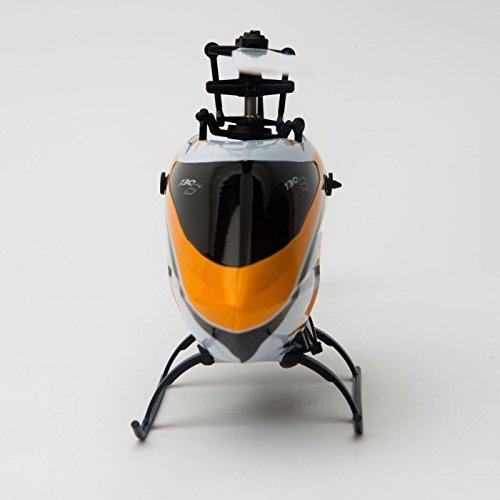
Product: Blade 130 S BNF Basic With Safe
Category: Toys & Games | Kids' Electronics
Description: SAFE Technology: 3 flight modes, Self-leveling and Panic switch help you fly confidently.
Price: $186.06
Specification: ProductDimensions:21.6x9.6x5.2inches|ItemWeight:1.8pounds|ShippingWeight:1.8pounds(Viewshippingratesandpolicies)|DomesticShipping:ItemcanbeshippedwithinU.S.|InternationalShipping:ThisitemcanbeshippedtoselectcountriesoutsideoftheU.S.LearnMore|ASIN:B06XN5BCK1|Itemmodelnumber:BLH9350|Manufacturerrecommendedage:14yearsandup